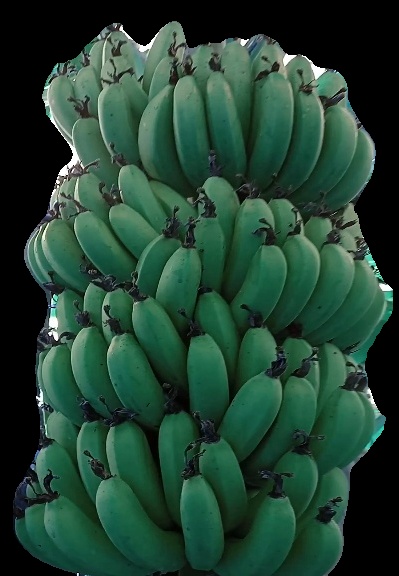
Variety: pachbale
Grade: grade1